Eurocopter EC135

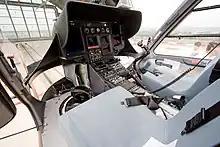
The cockpit of an EC135, May 2008

In 2000, Eurocopter announced the start of certification work on the EC135P2, powered by the Pratt & Whitney Canada PW206B2, offering improved single-engine performance and 30-second emergency power. The LBA certification was achieved in July 2001, and the first EC135 with the new engines was handed over to the Swedish Police Authority in August 2001. In September 2002, the EC135T2 equipped with the improved Turbomeca Arrius 2B2 was made available, providing for improved single-engine performance.